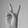
ASL letter: V